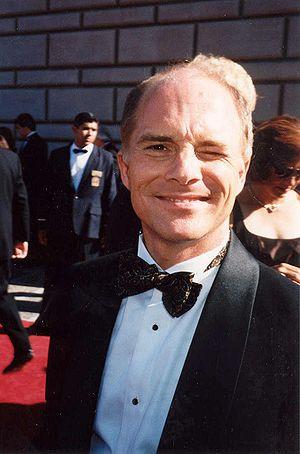
Dan Butler est un acteur américain né le 2 décembre 1954 à Fort Wayne, Indiana.